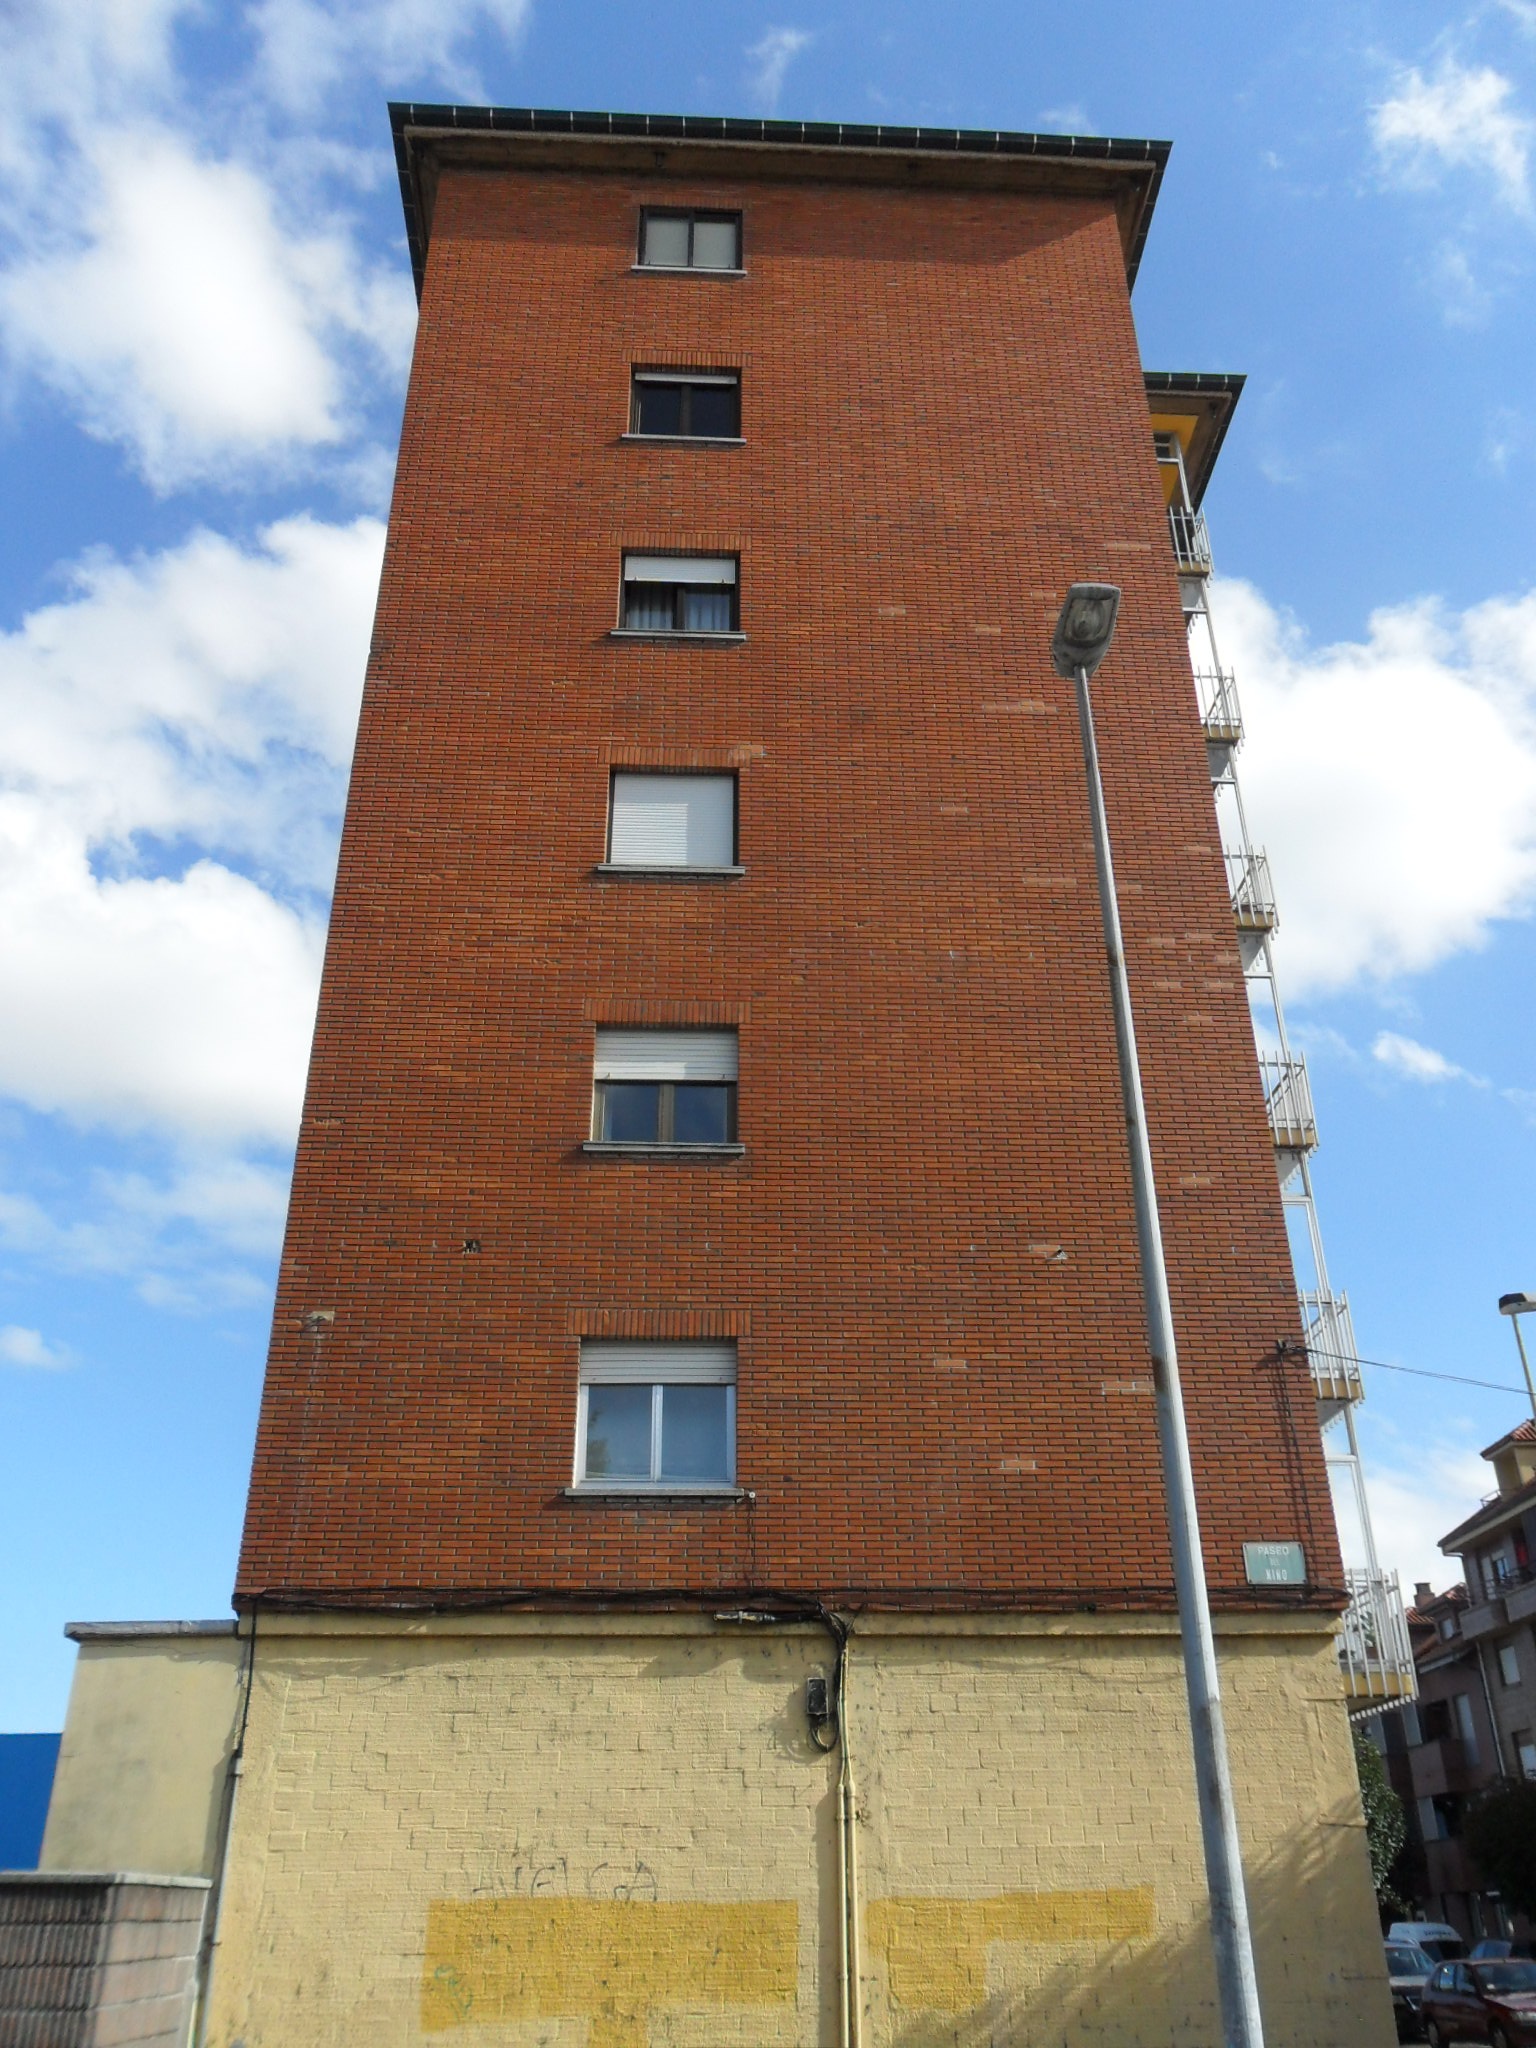
building, urban, tower, facade, bell tower, lamppost, steeple